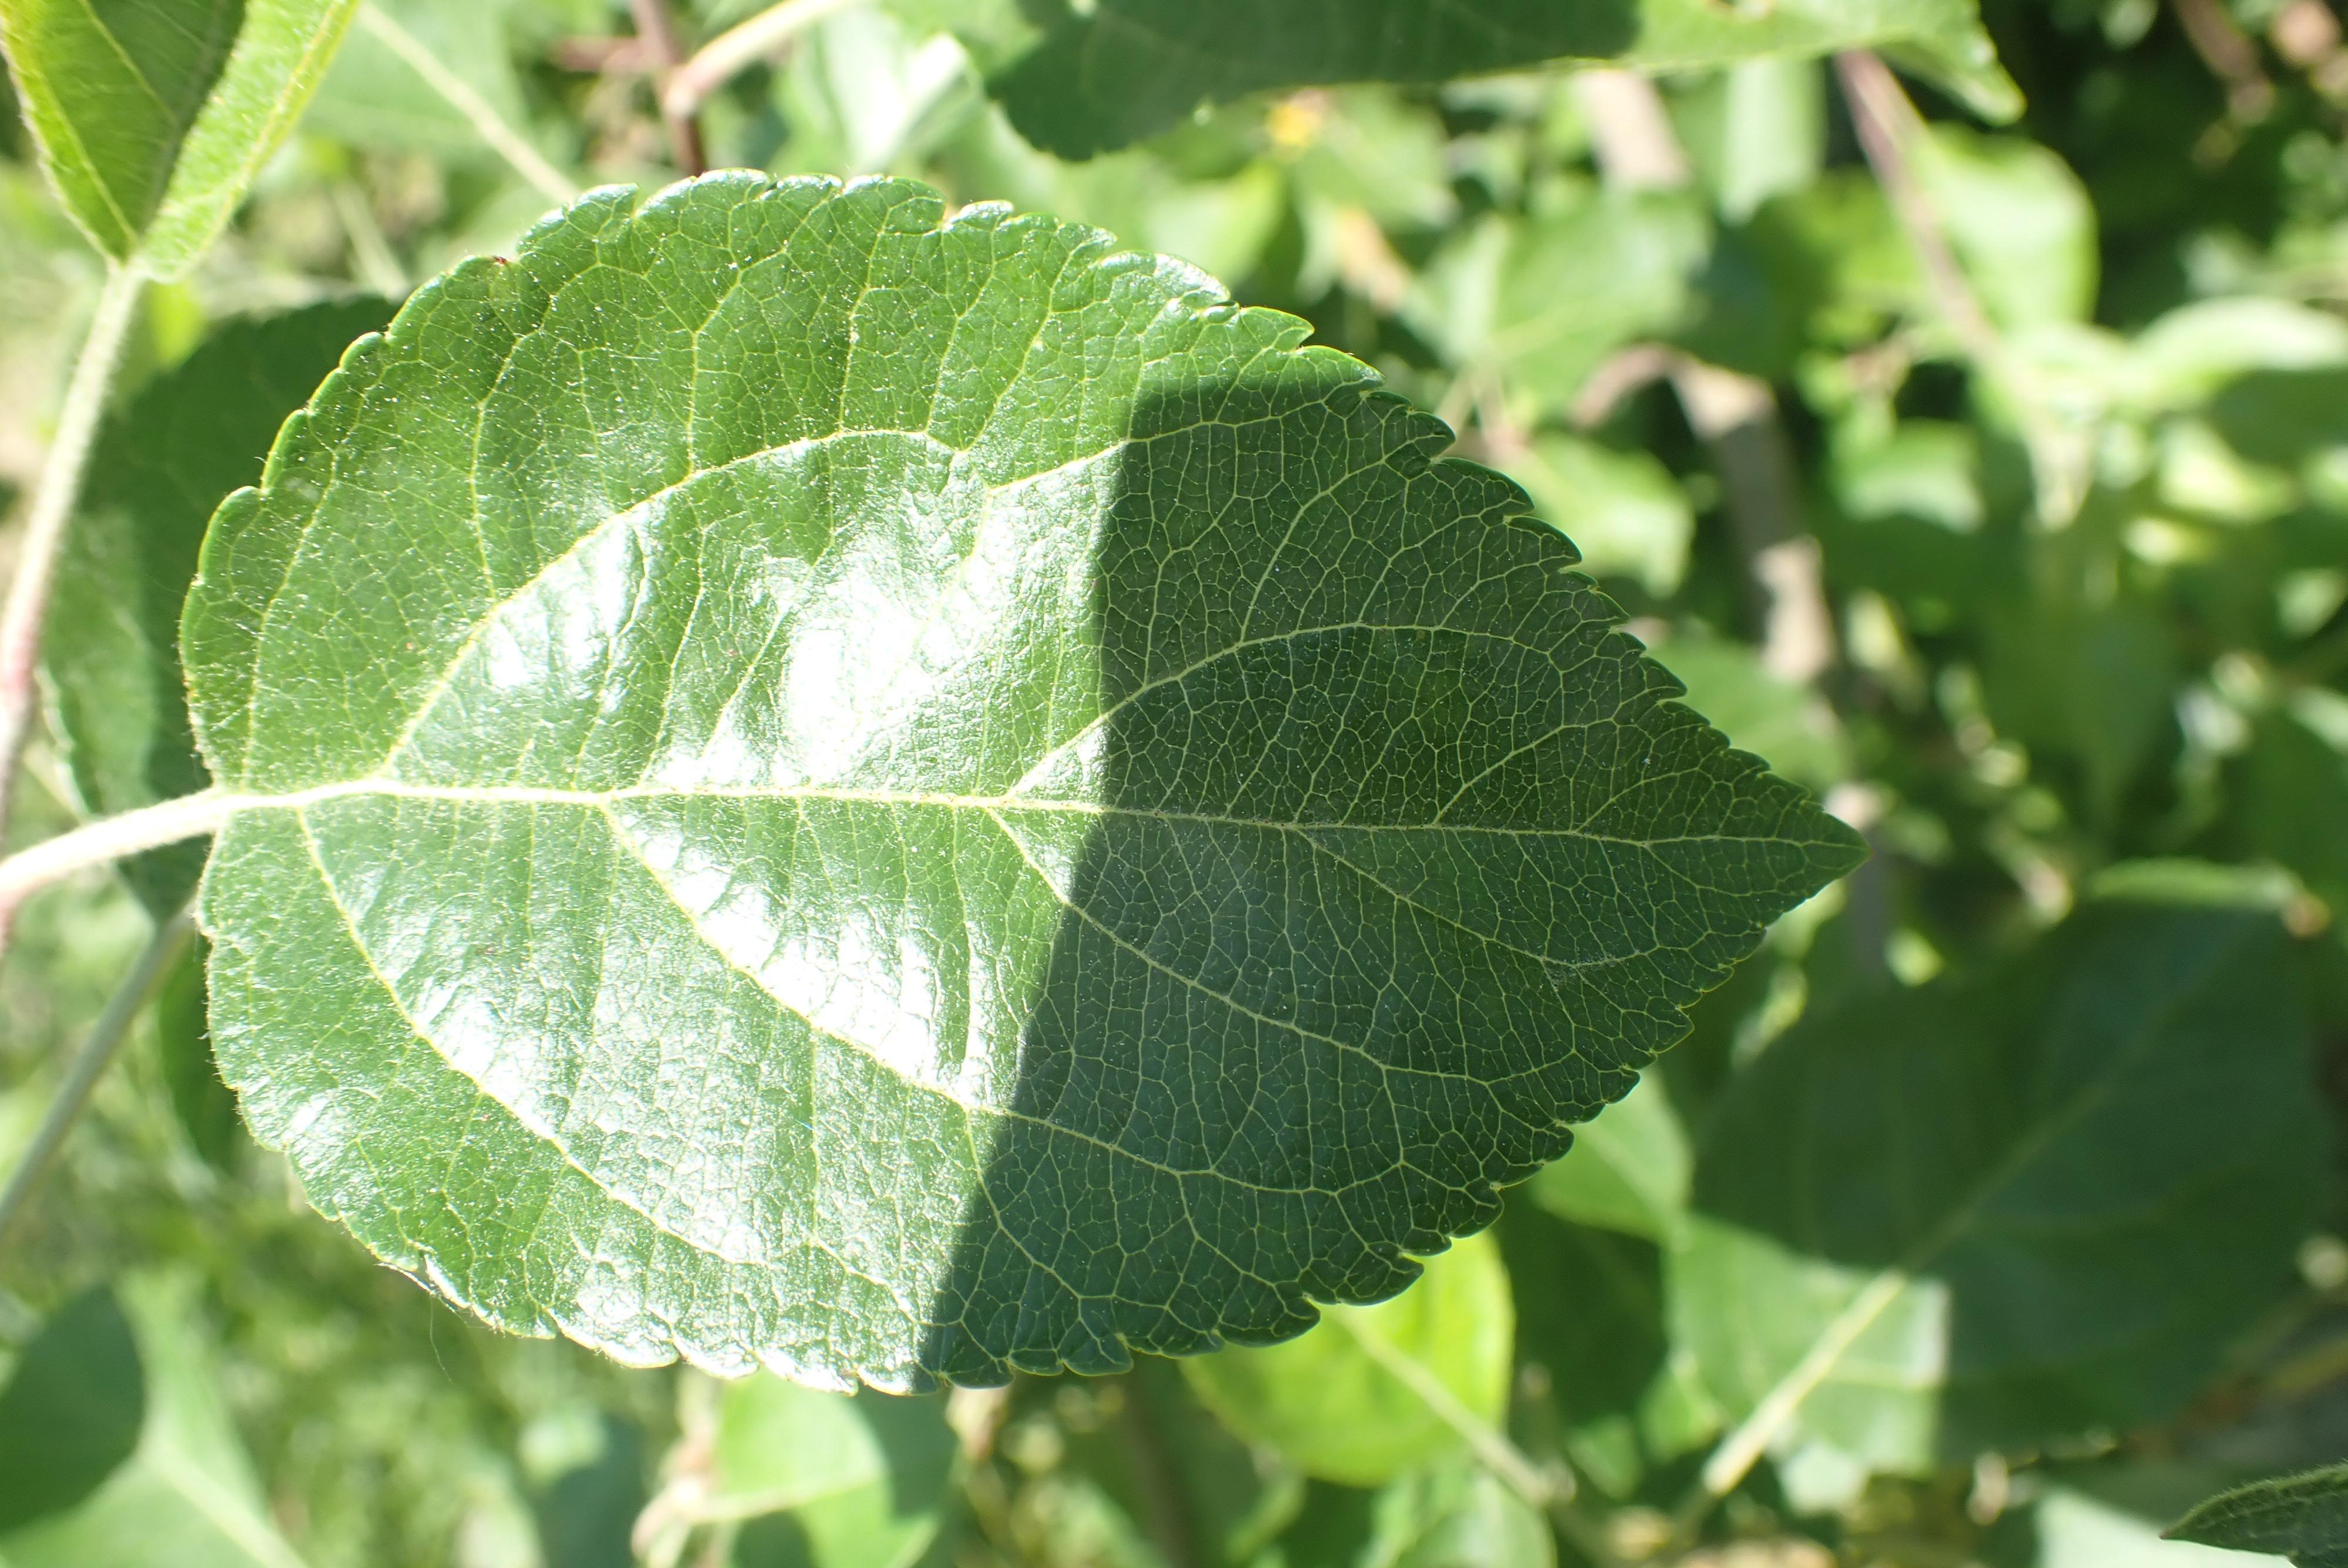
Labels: healthy